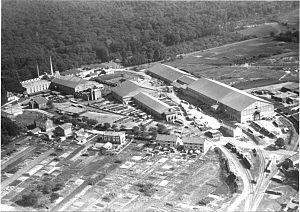
Vue aérienne de la tuilerie Gilardoni.
Pargny-sur-Saulx est une commune française de 1 987 habitants, située dans le département de la Marne en région Grand Est. Ses habitants sont appelés les Pargnysiens et les Pargnysiennes.
La tuilerie du Bois du Roi est la plus grande tuilerie de Pargny-sur-Saulx, dans l'Est du département français de la Marne. Fondée en, elle se situe au lieu-dit du Bois du Roi.